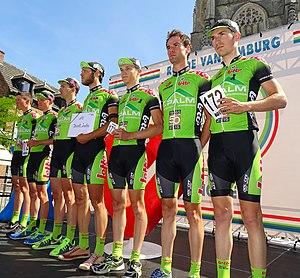
Reportage réalisé le dimanche 14 juin à l'occasion du départ et de l'arrivée du Tour du Limbourg 2015 à Tongres, Belgique.
La 64ᵉ édition du Tour du Limbourg a eu lieu le 14 juin 2015. La course fait partie du calendrier UCI Europe Tour 2015 en catégorie 1.1.